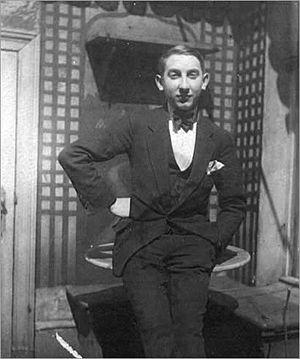
Mischa Spoliansky, né le 28 décembre 1898 à Białystok, et décédé le 28 juin 1985 à Londres, est un compositeur et pianiste d'origine russe.